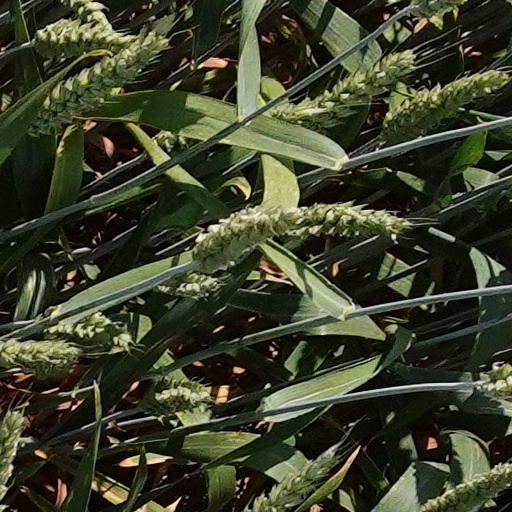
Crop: wheat